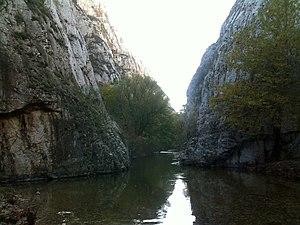
La Babouna est une rivière de la République de Macédoine, dans la région du Vardar, et un affluent droit du fleuve le Vardar.